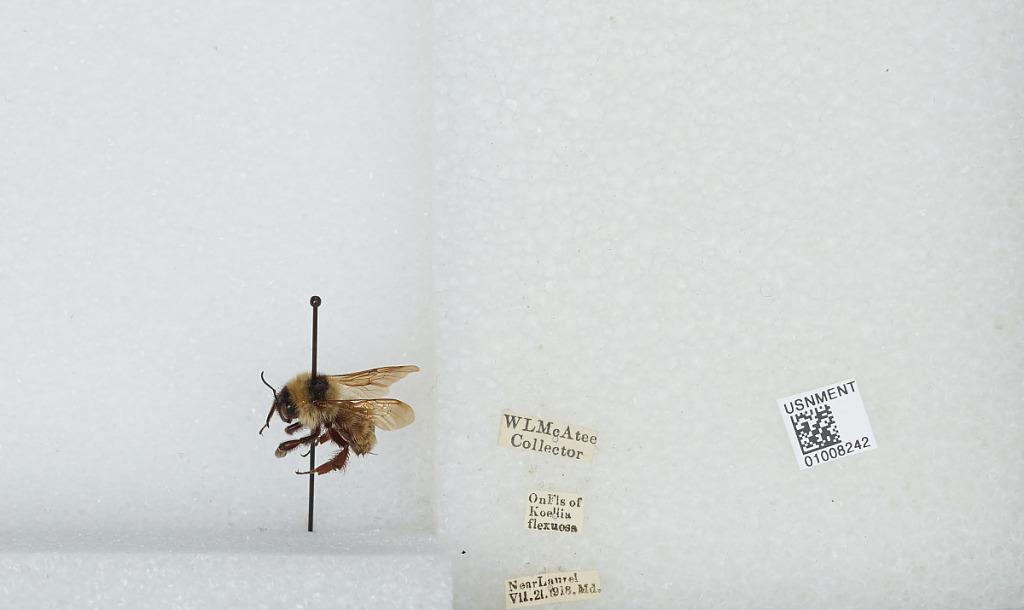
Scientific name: Bombus (Fervidobombus) fervidus fervidus (Fabricius)
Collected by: W. McAtee
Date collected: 1918-7-21
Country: United States
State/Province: Maryland
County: Prince George's
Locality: near Laurel
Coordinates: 39.0958, -76.8597